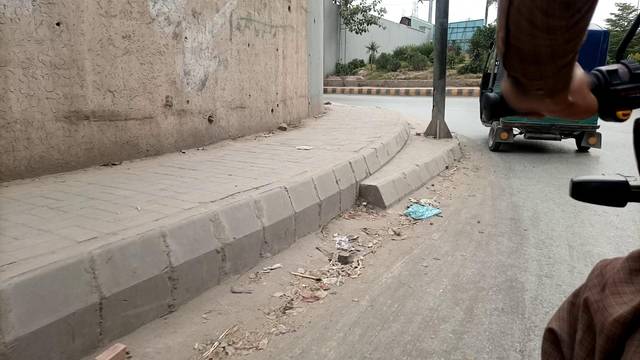
Region: Pakistan
Coordinates: 34.015, 71.569